Catacomb (video game)

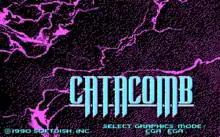

Catacomb is a 2-D top-down third-person shooter developed and published by Softdisk. It was originally created for the Apple II, and later ported to IBM PC compatibles. It supports EGA and CGA graphics. "Catacomb" was programmed by John Carmack, who would later work on successful games such as "Wolfenstein 3D" and "Doom". The fast action and the ability to strafe in "Catacomb" foreshadow Carmack's later work. The enemy movement code in "Wolfenstein 3D" is based on code from "Catacomb".